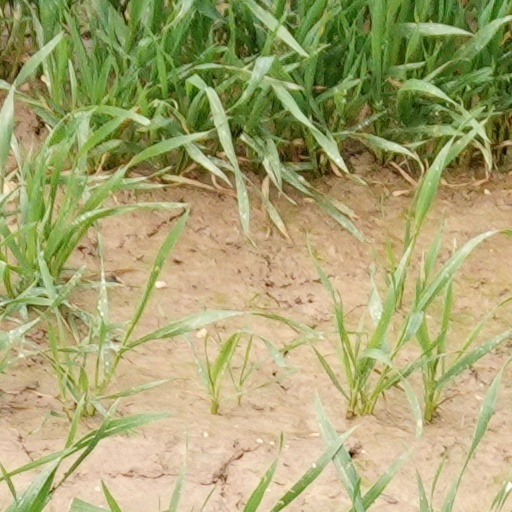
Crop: wheat